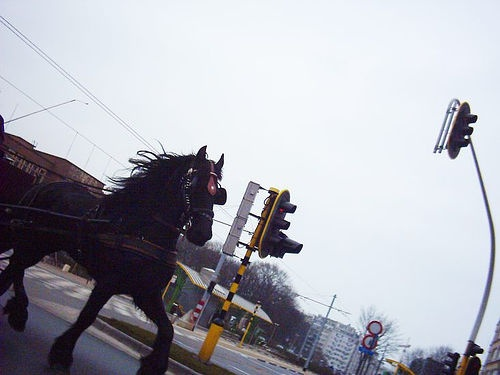
A large brown horse walking down a street pulling a carriage behind it.
Horse attached to a buggy walking down the street.
A horse is traveling through town passing stoplights.
The black horse is pushing the carriage threw the streets.
A horse connected to riding equipment walking in the street.